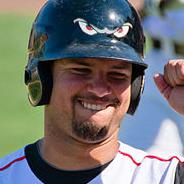
Age: 26